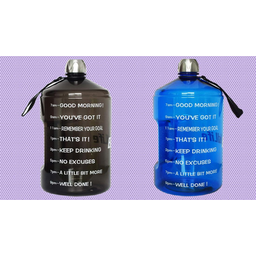
Label: plastic